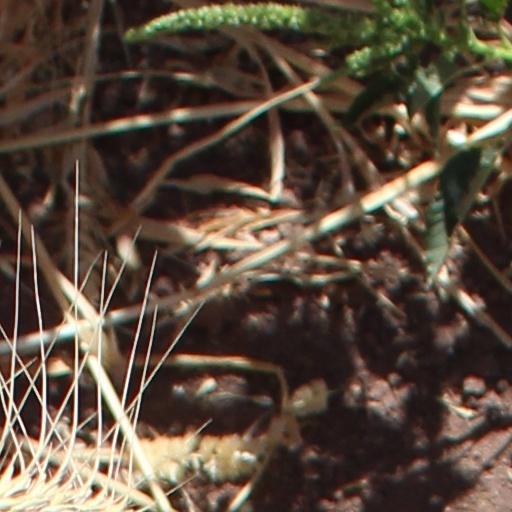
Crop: wheat